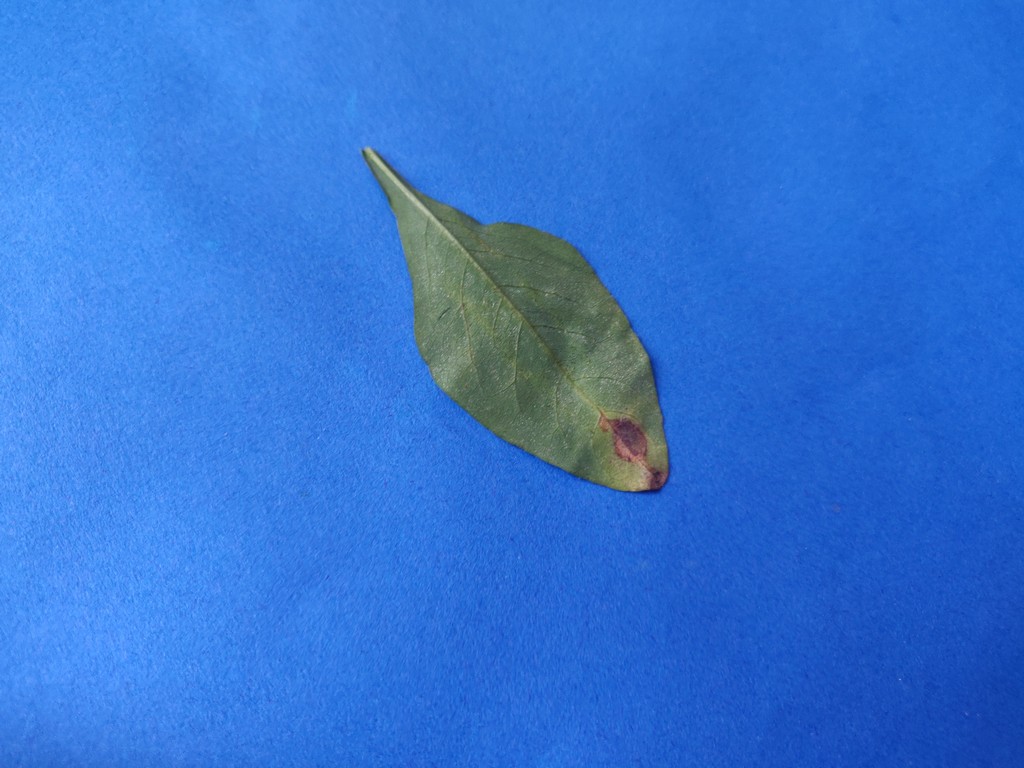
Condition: Unhealthy
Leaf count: single
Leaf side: back